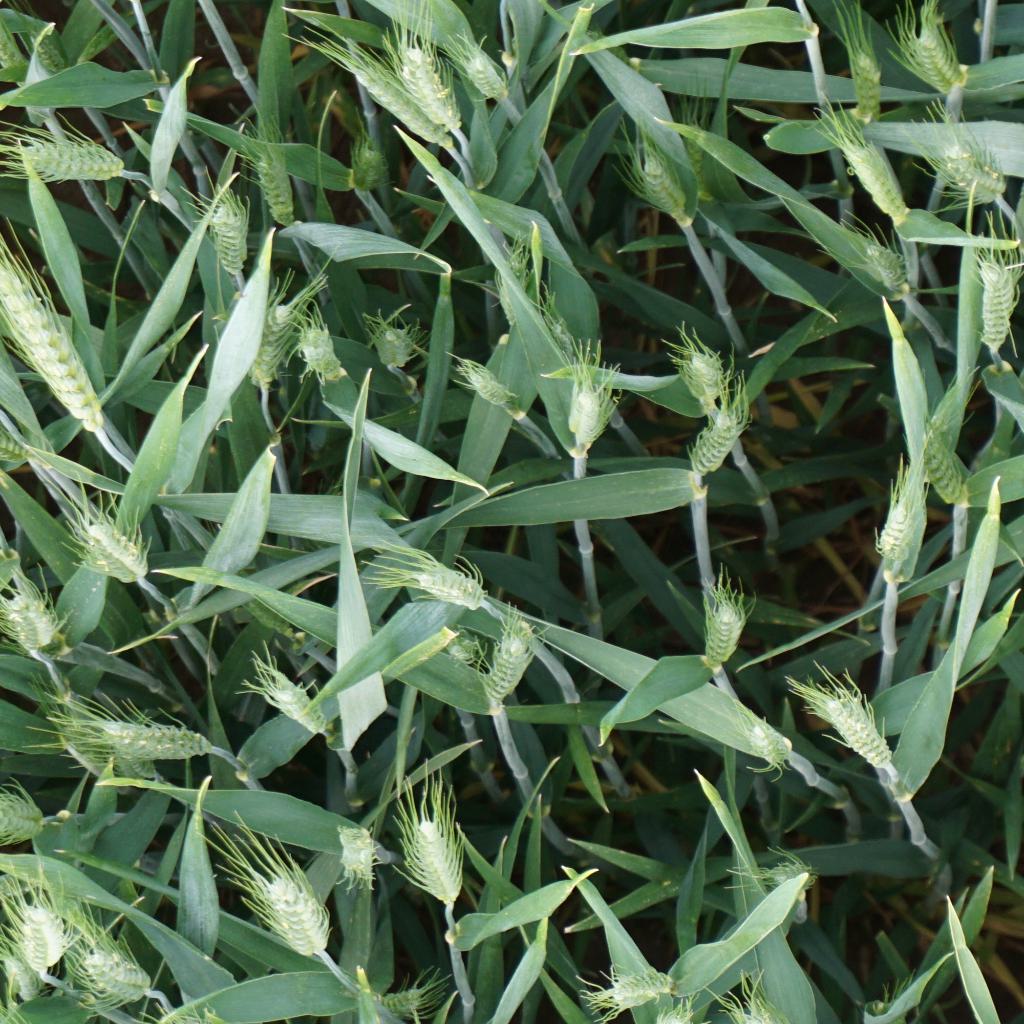
Country: France
Location: Gréoux
Wheat development stage: Post-flowering